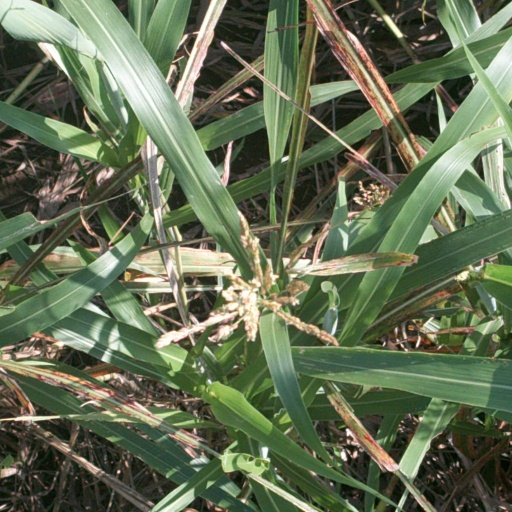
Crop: sorghum